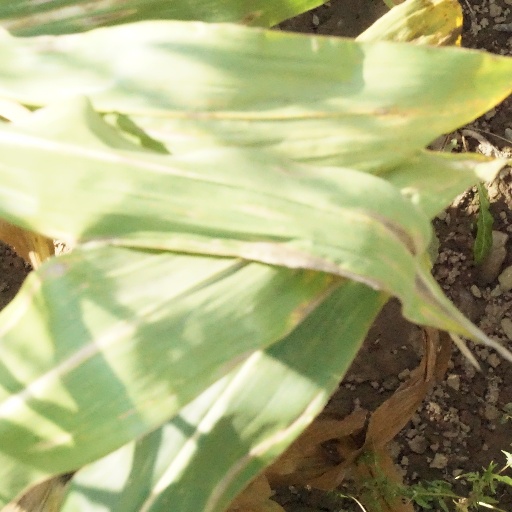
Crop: maize; corn